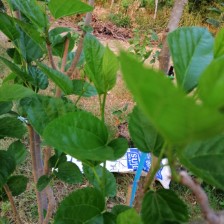
Variety: BlackAustralia